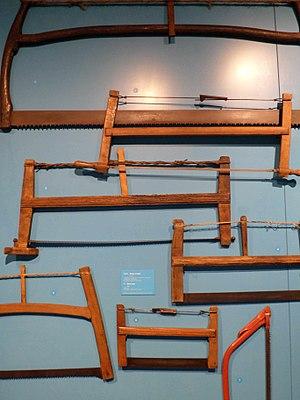
scie
Une scie est un outil à une lame dentée en acier trempé, destinée à couper des matériaux tels que le bois, la pierre, les métaux... Elle est actionnée par divers moyens tels que la force musculaire, l'électricité ou l'eau.